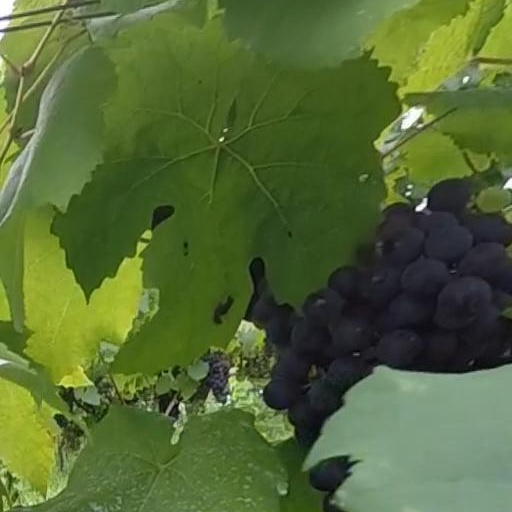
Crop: grape